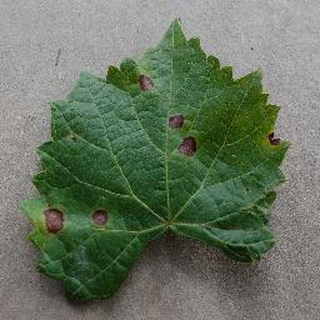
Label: grape_black_rot